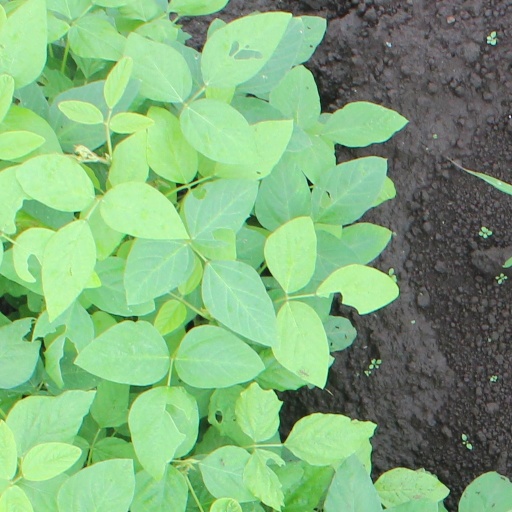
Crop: soybean